Stamp collecting

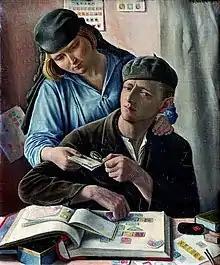
"Le Philatéliste" by François Barraud (1929)

Stamp collecting is the collecting of postage stamps and related objects. It is an area of philately, which is the study (or combined study and collection) of stamps. It has been one of the world's most popular hobbies since the late nineteenth century with the rapid growth of the postal service, as a stream of new stamps was produced by countries that sought to advertise their distinctiveness through their stamps.